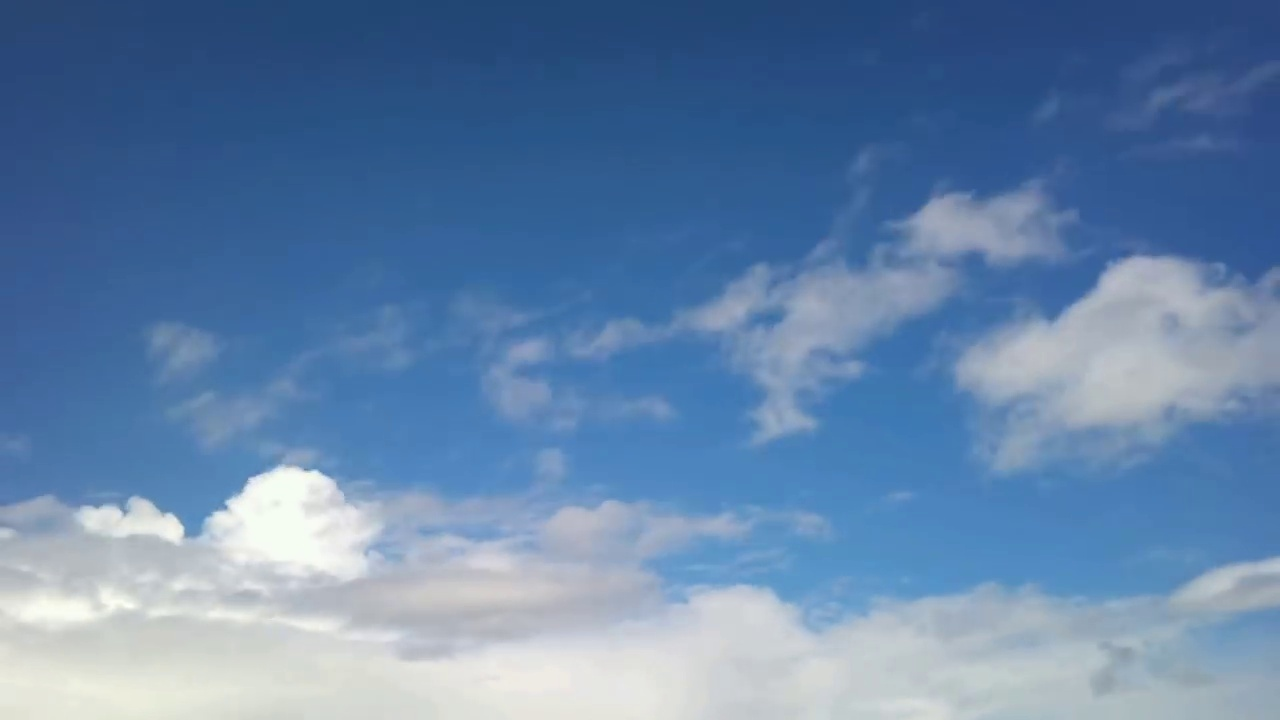
Fire: no
Smoke: no